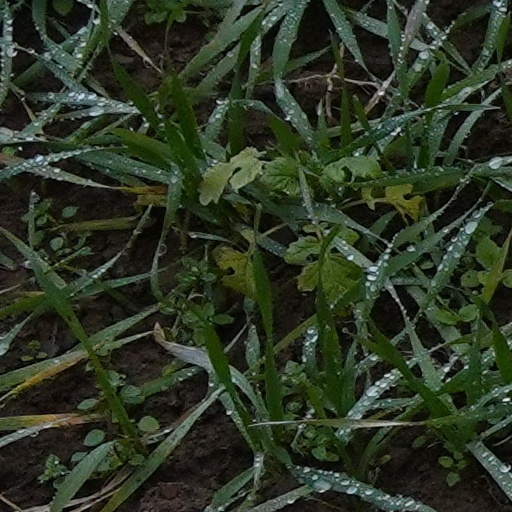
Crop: wheat